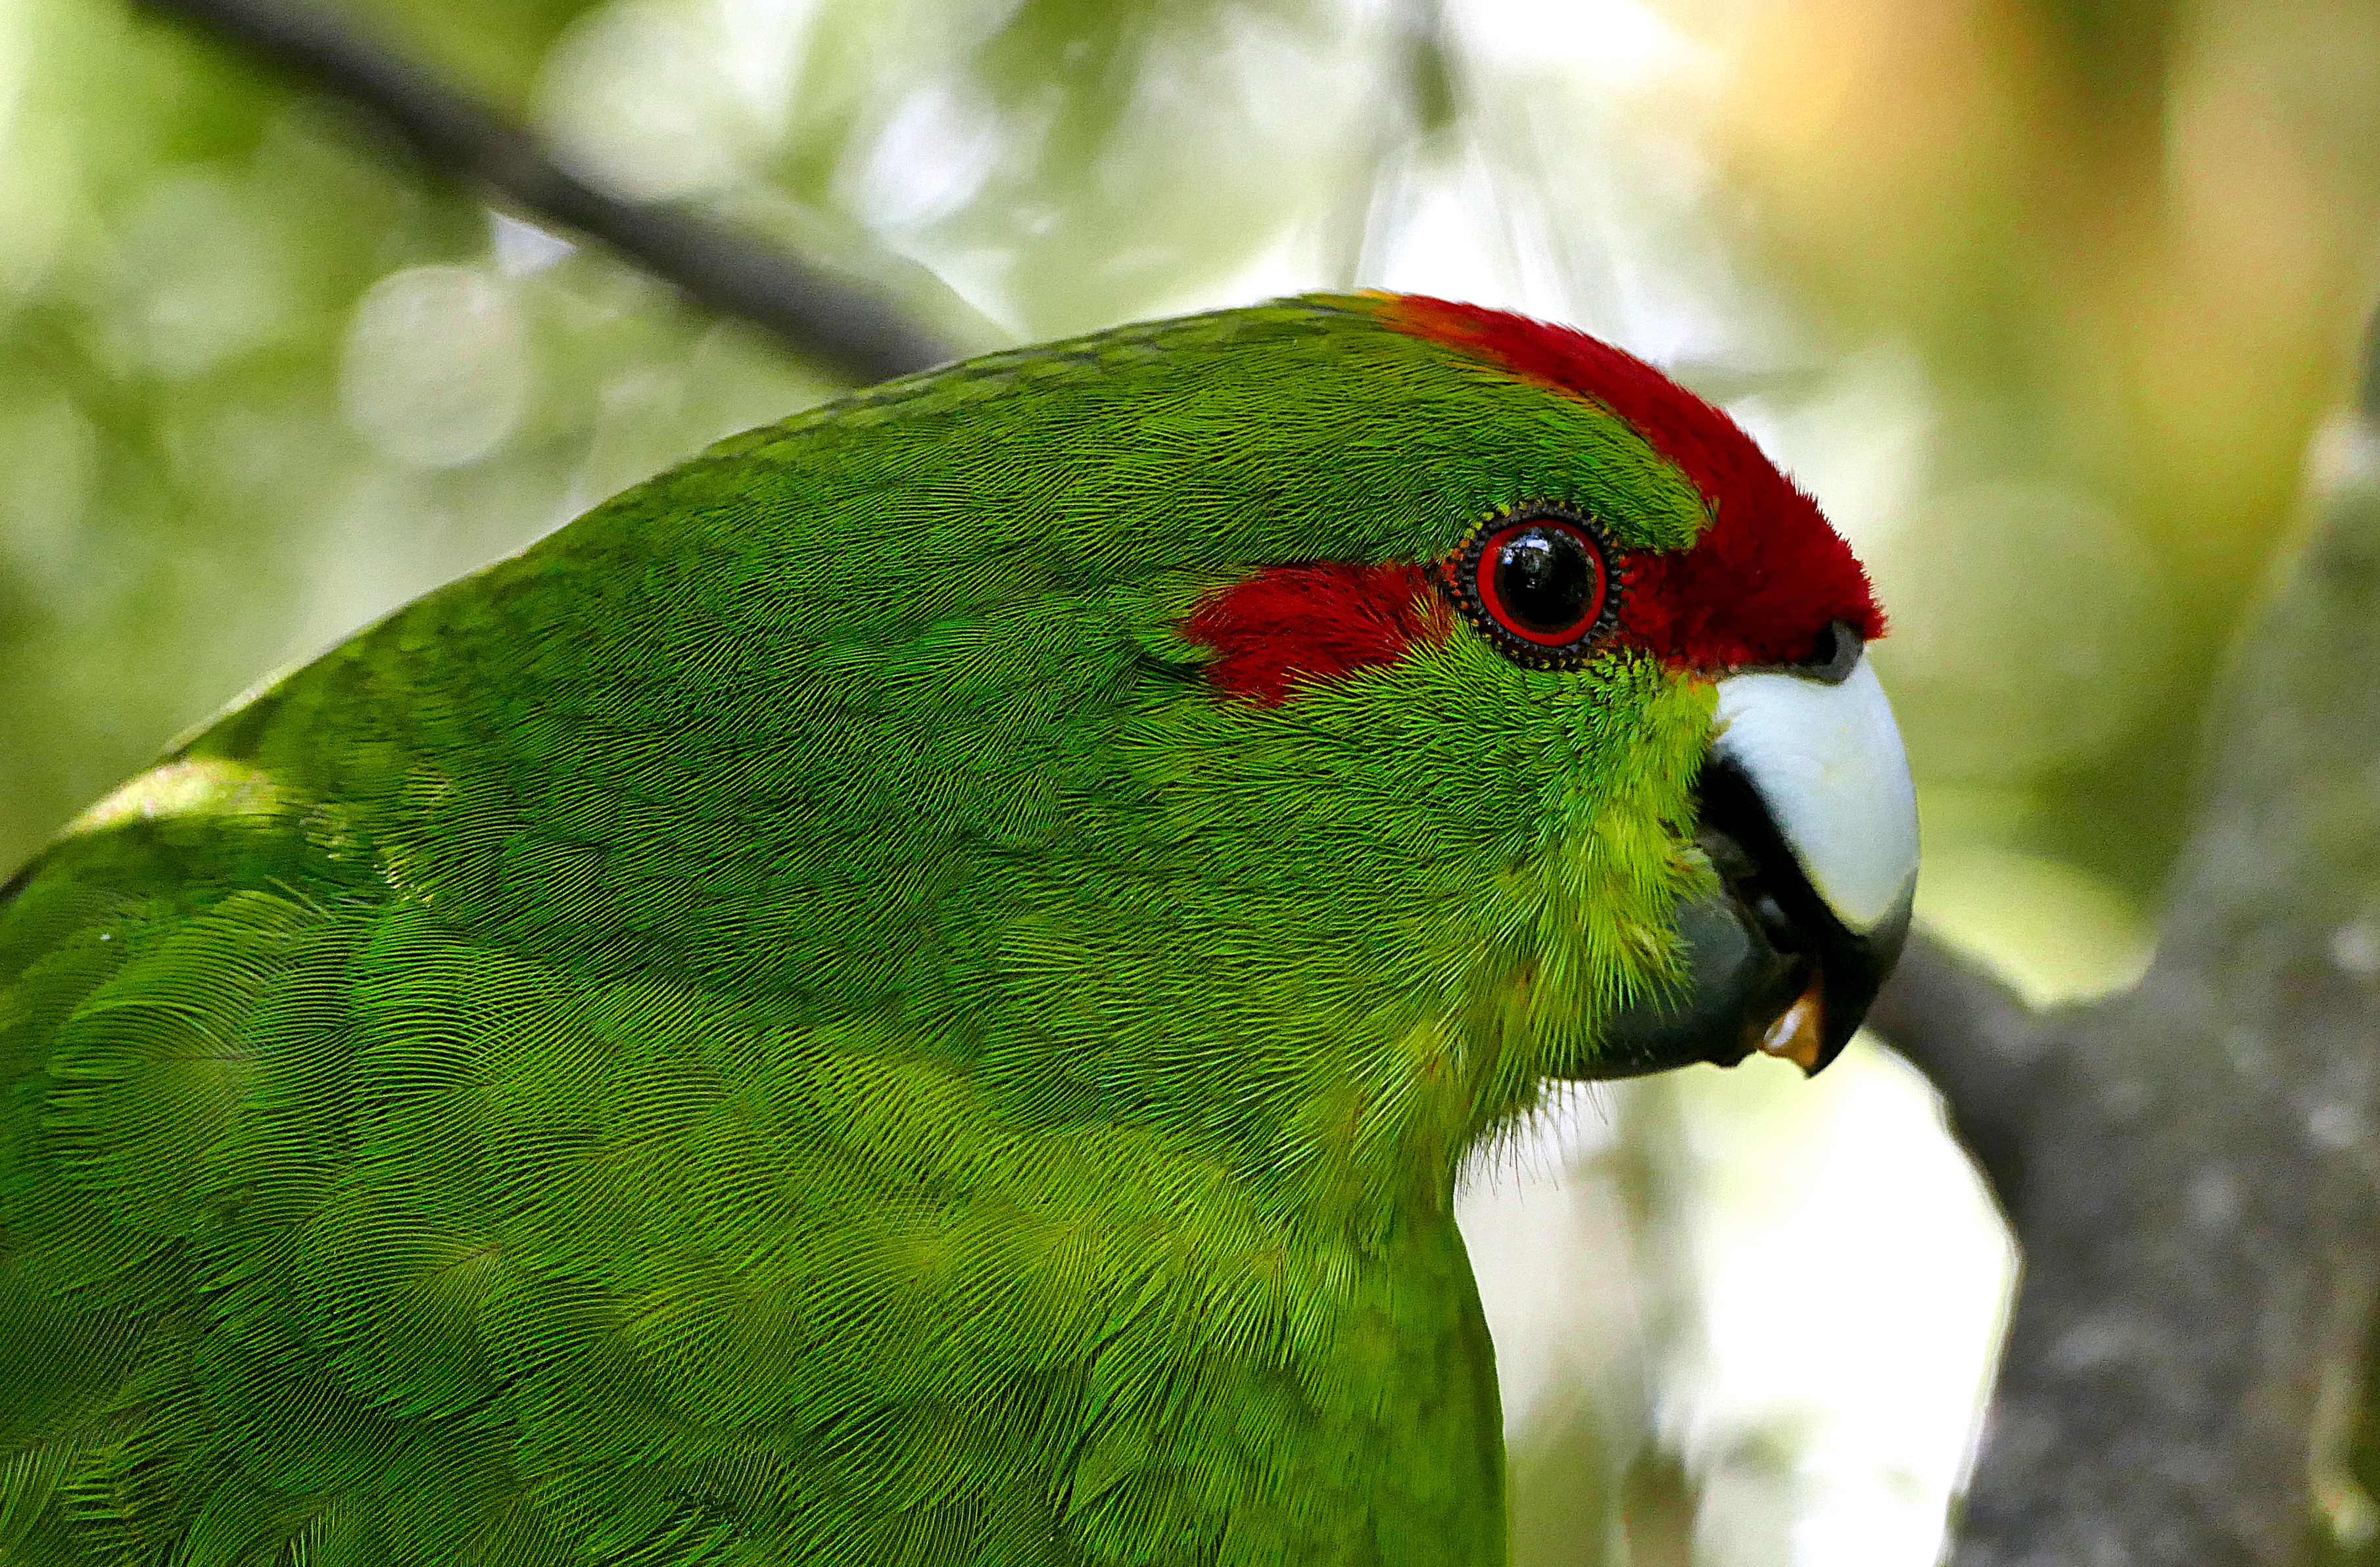
bird, vertebrate, beak, parrot, parakeet, green, lorikeet, budgie, adaptation, close up, eye, lovebird, feather, organism, perico, plant, macaw, wing, wildlife, tail